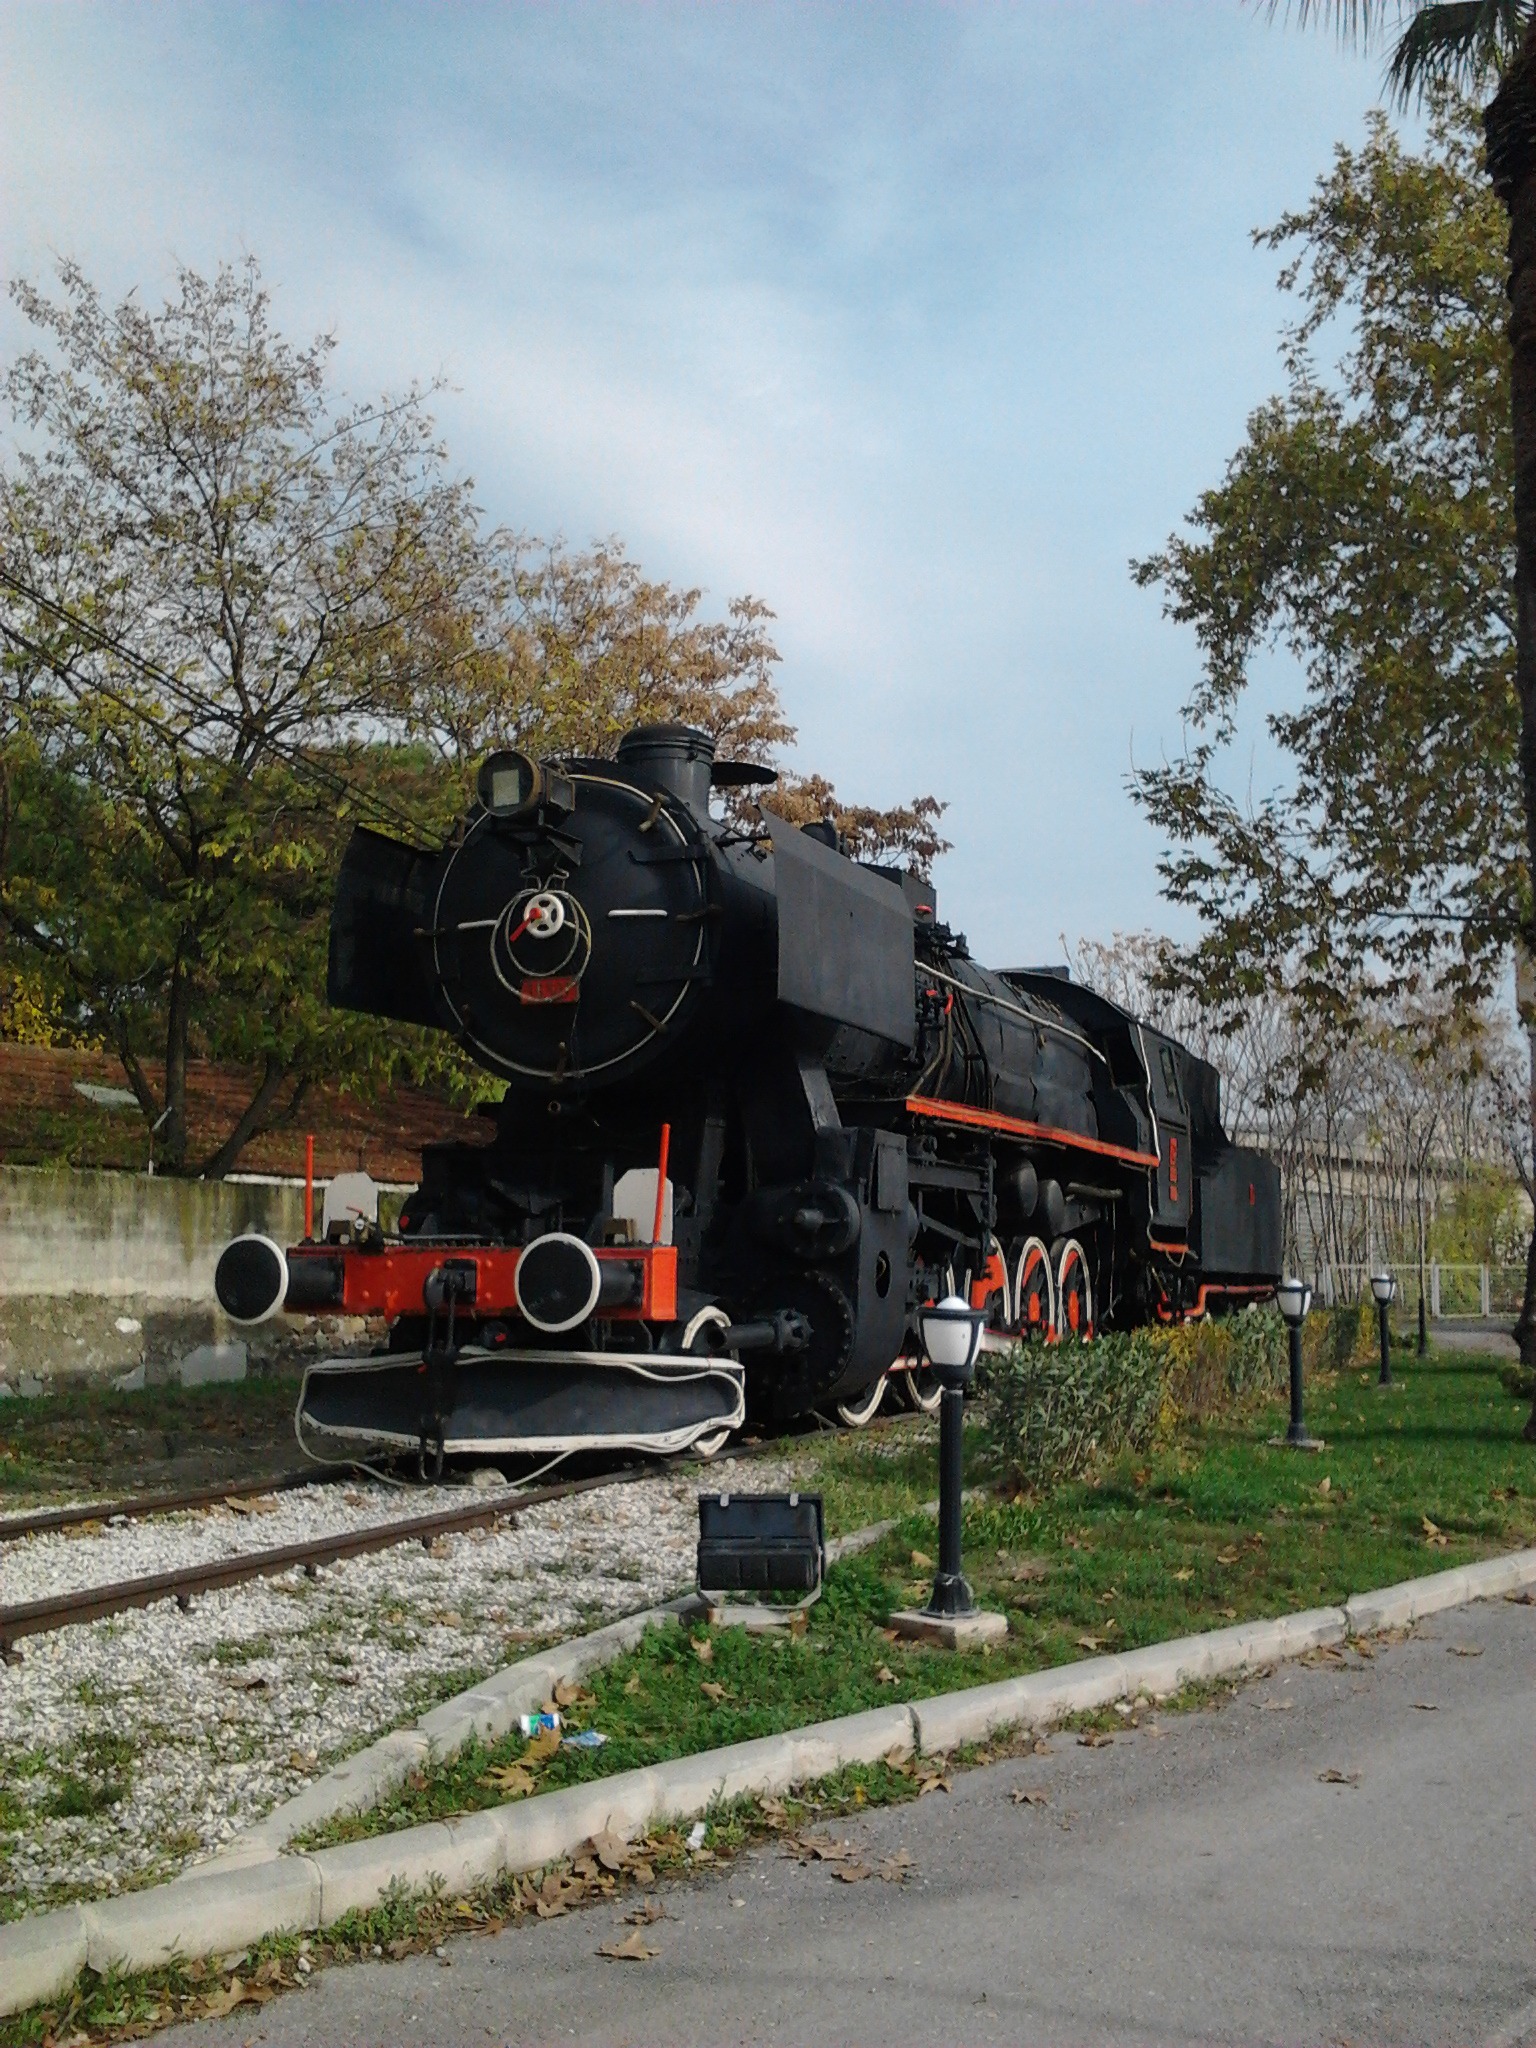
track, old, train, asphalt, transport, vehicle, black, locomotive, steam engine, rail transport, land vehicle, rolling stock